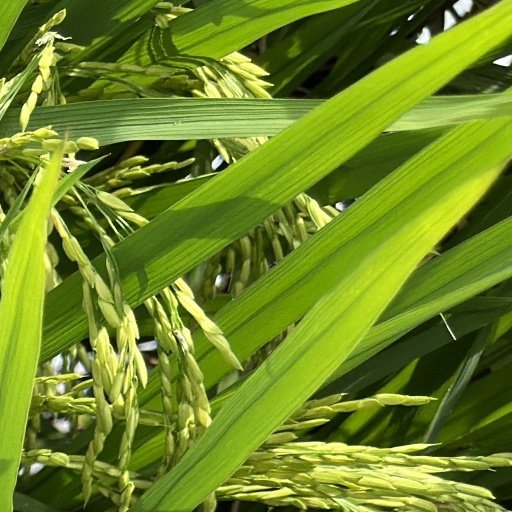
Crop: rice